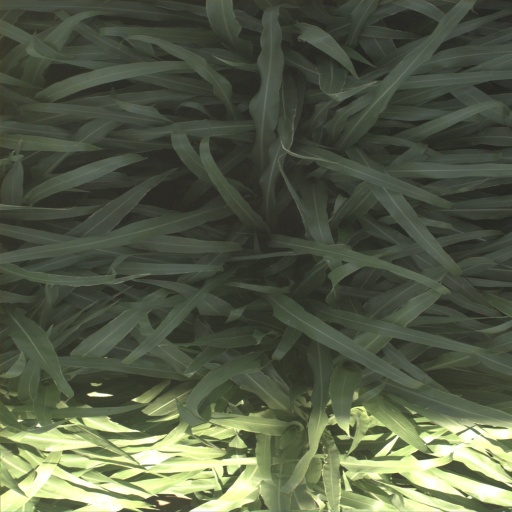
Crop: sorghum